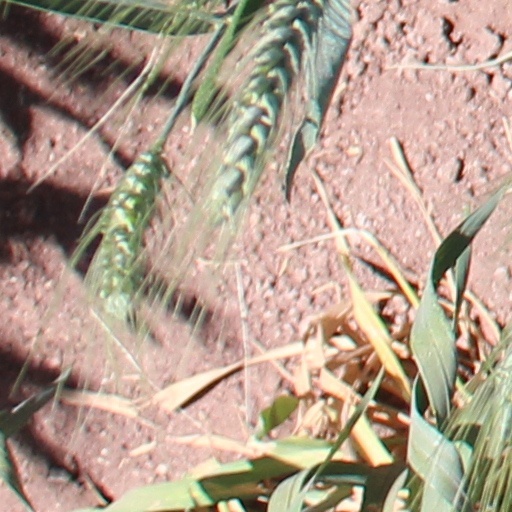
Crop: wheat